Élisabeth Sophie de Lorraine

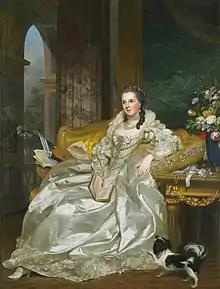
Her daughter "Jeanne Sophie" by Roslin.

In the end, with the help of Voltaire, the Duke of Richelieu was married to Élisabeth Sophie. As she was a princess of the House of Lorraine, Richelieu had to ask permission from the reigning Duke of Lorraine, Francis III Stephen. The Duke of Lorraine accepted and Élisabeth Sophie married Armand de Vignerot du Plessis, "duc de Richelieu" on 7 April 1734.